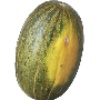
Label: Melon Piel de Sapo 1